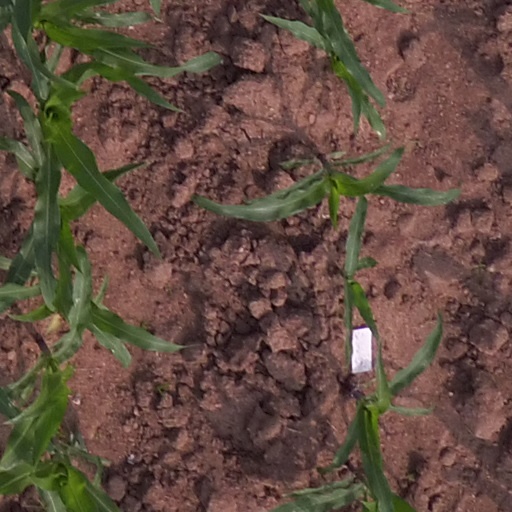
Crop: maize; corn